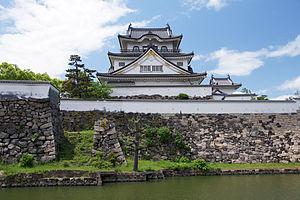
Kishiwada est une ville japonaise située dans la région du Kansai.
Le château de Kishiwada est le joyau historique de la ville portuaire du même nom située en bordure d’Osaka.